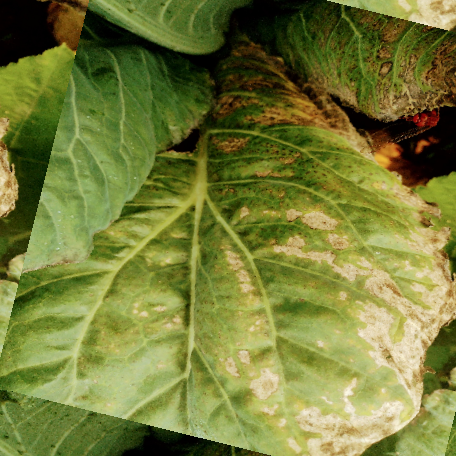
Label: Downy Mildew